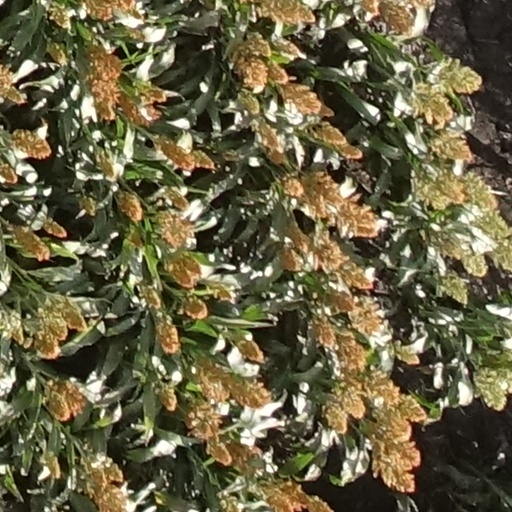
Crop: sorghum